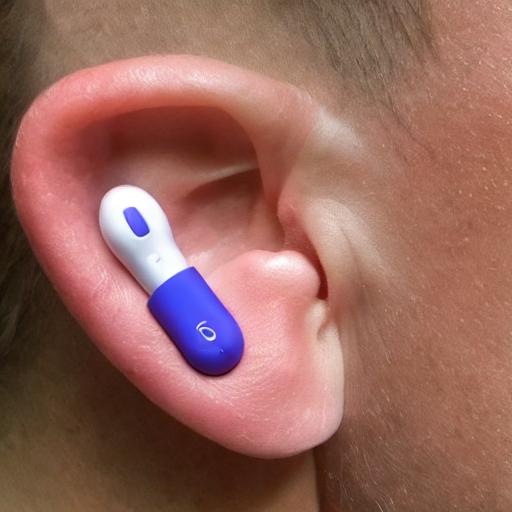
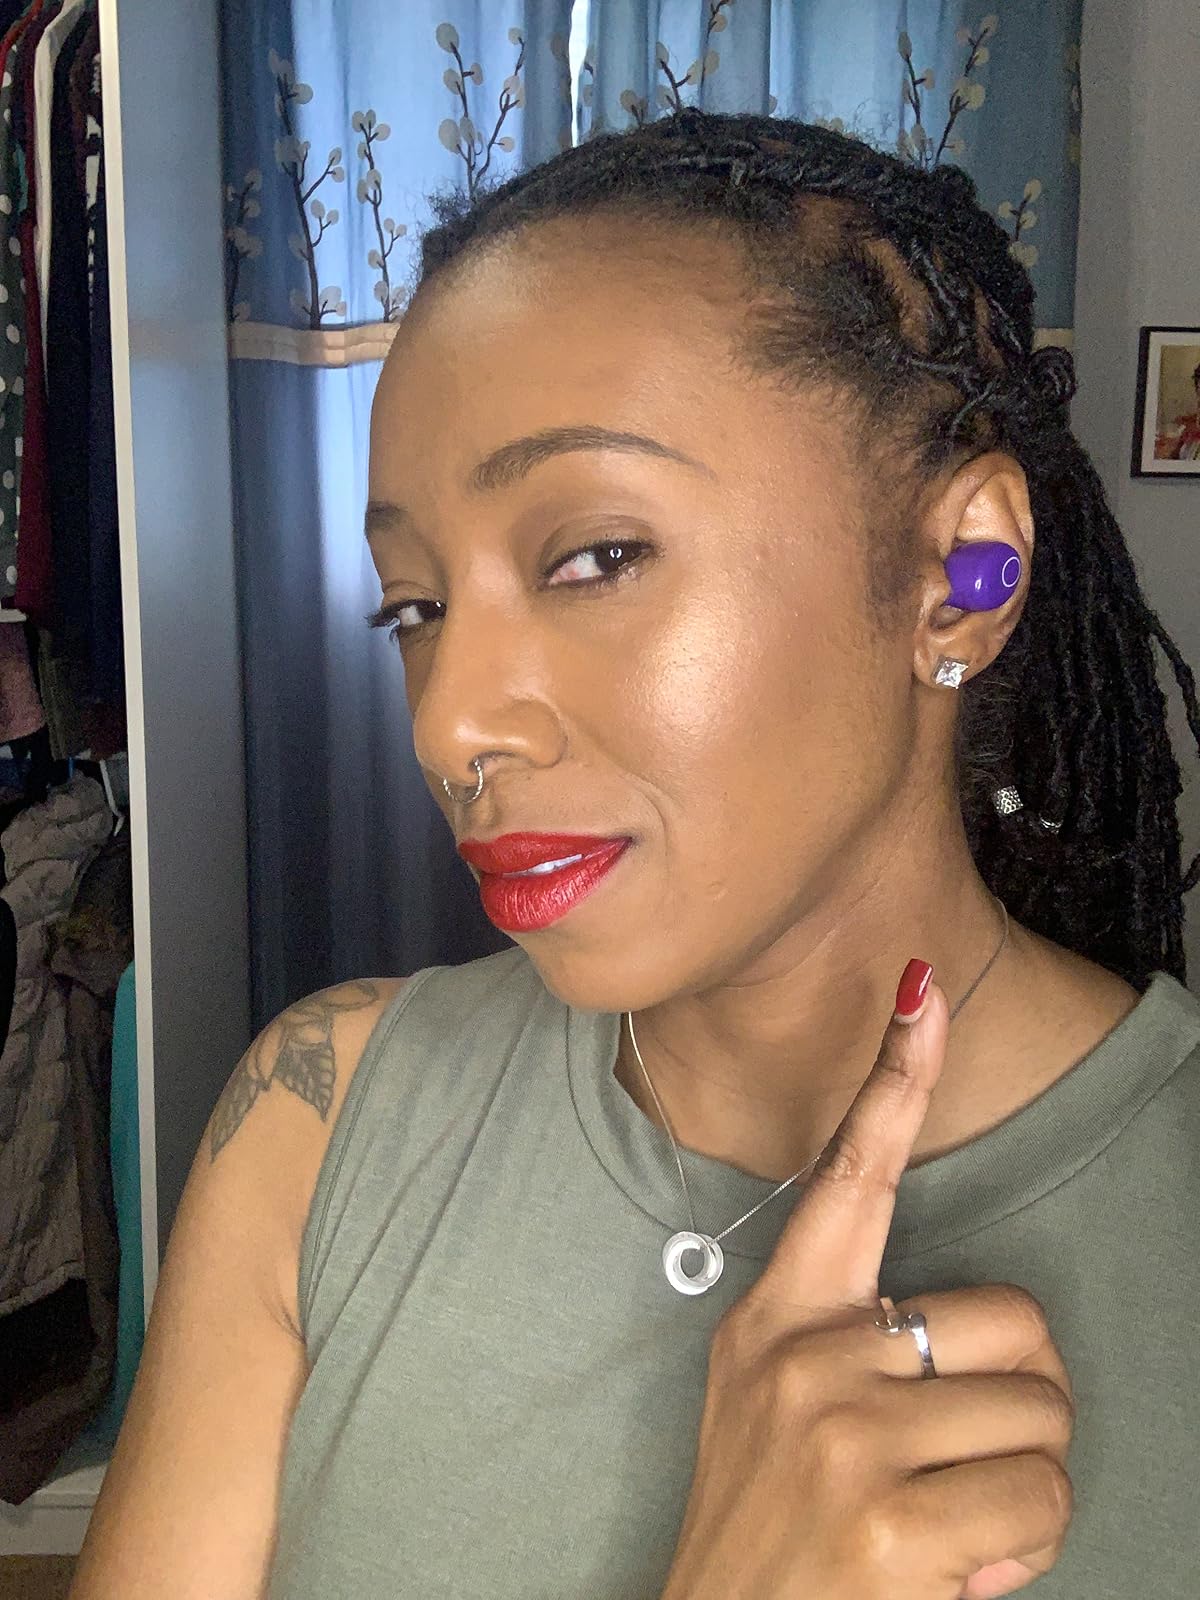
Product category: earbuds
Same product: no